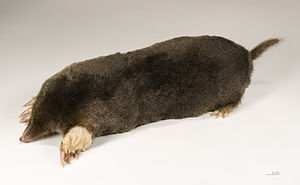
Muldvarp
Muldvarpen, eller den europæiske muldvarp, er et pattedyr i ordenen ægte insektædere. Den skaber gange under jorden, hvor den især lever af regnorme. Muldvarpen anses som regel for et skadedyr i beboelsesområder og marker, men er et gavnligt dyr i skove, da den gennemlufter jorden. Den former fra jorden skud, som for mange anses som et irritationsmoment.